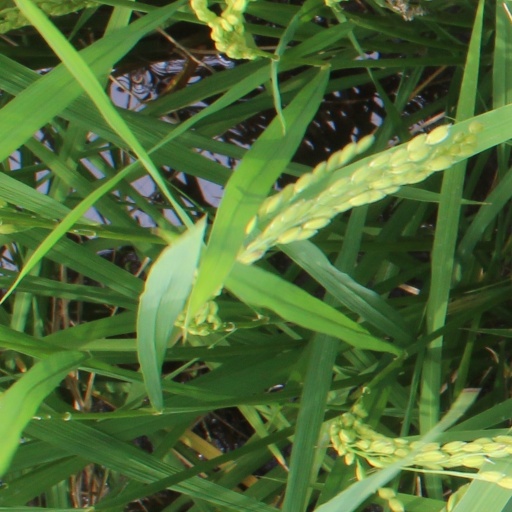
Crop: rice